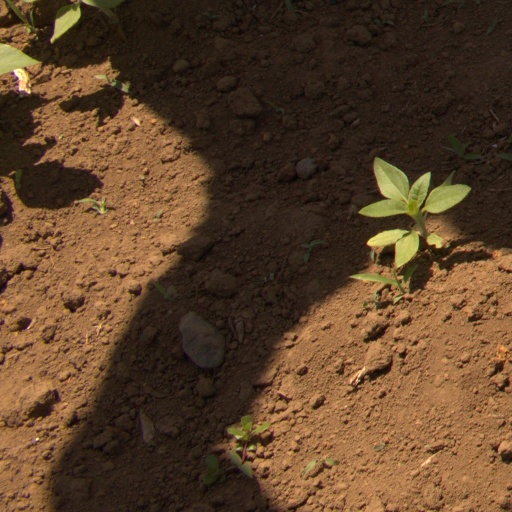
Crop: Jerusalem artichoke